Aroldis Chapman

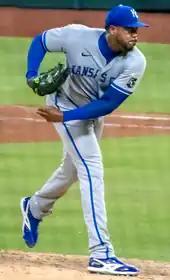
Chapman with the Royals in 2023

On July 25, 2016, the Yankees traded Chapman to the Chicago Cubs for Gleyber Torres, Billy McKinney, Adam Warren, and Rashad Crawford. In an interview with ESPN, Chapman stated he was thrilled that the Cubs went after him, especially considering the recent success of Héctor Rondón. Chapman made his first appearance as a member of the Cubs on July 27, pitching a 1–2–3 ninth and striking out two batters in a non-save situation. His fastest pitch in 2016 was 105.1 miles an hour, best in MLB. His four-seam fastball had the highest average speed of any MLB pitcher's pitches in 2016, at 100.9 mph, and his two-seam fastball had the third-highest average speed, at 100.4 mph.